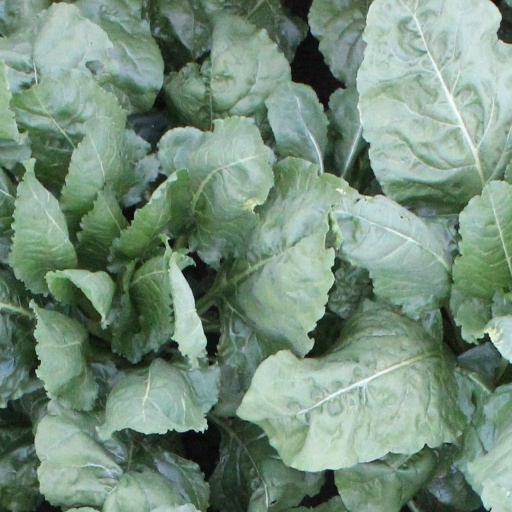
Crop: sugar beet